Copenhell

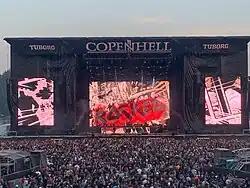
Copenhell 2023

Copenhell is a heavy metal festival held annually at Refshaleøen in Copenhagen, Denmark, since 2010. It was one of the first open-air heavy metal festivals in Denmark.